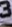
Number: 3